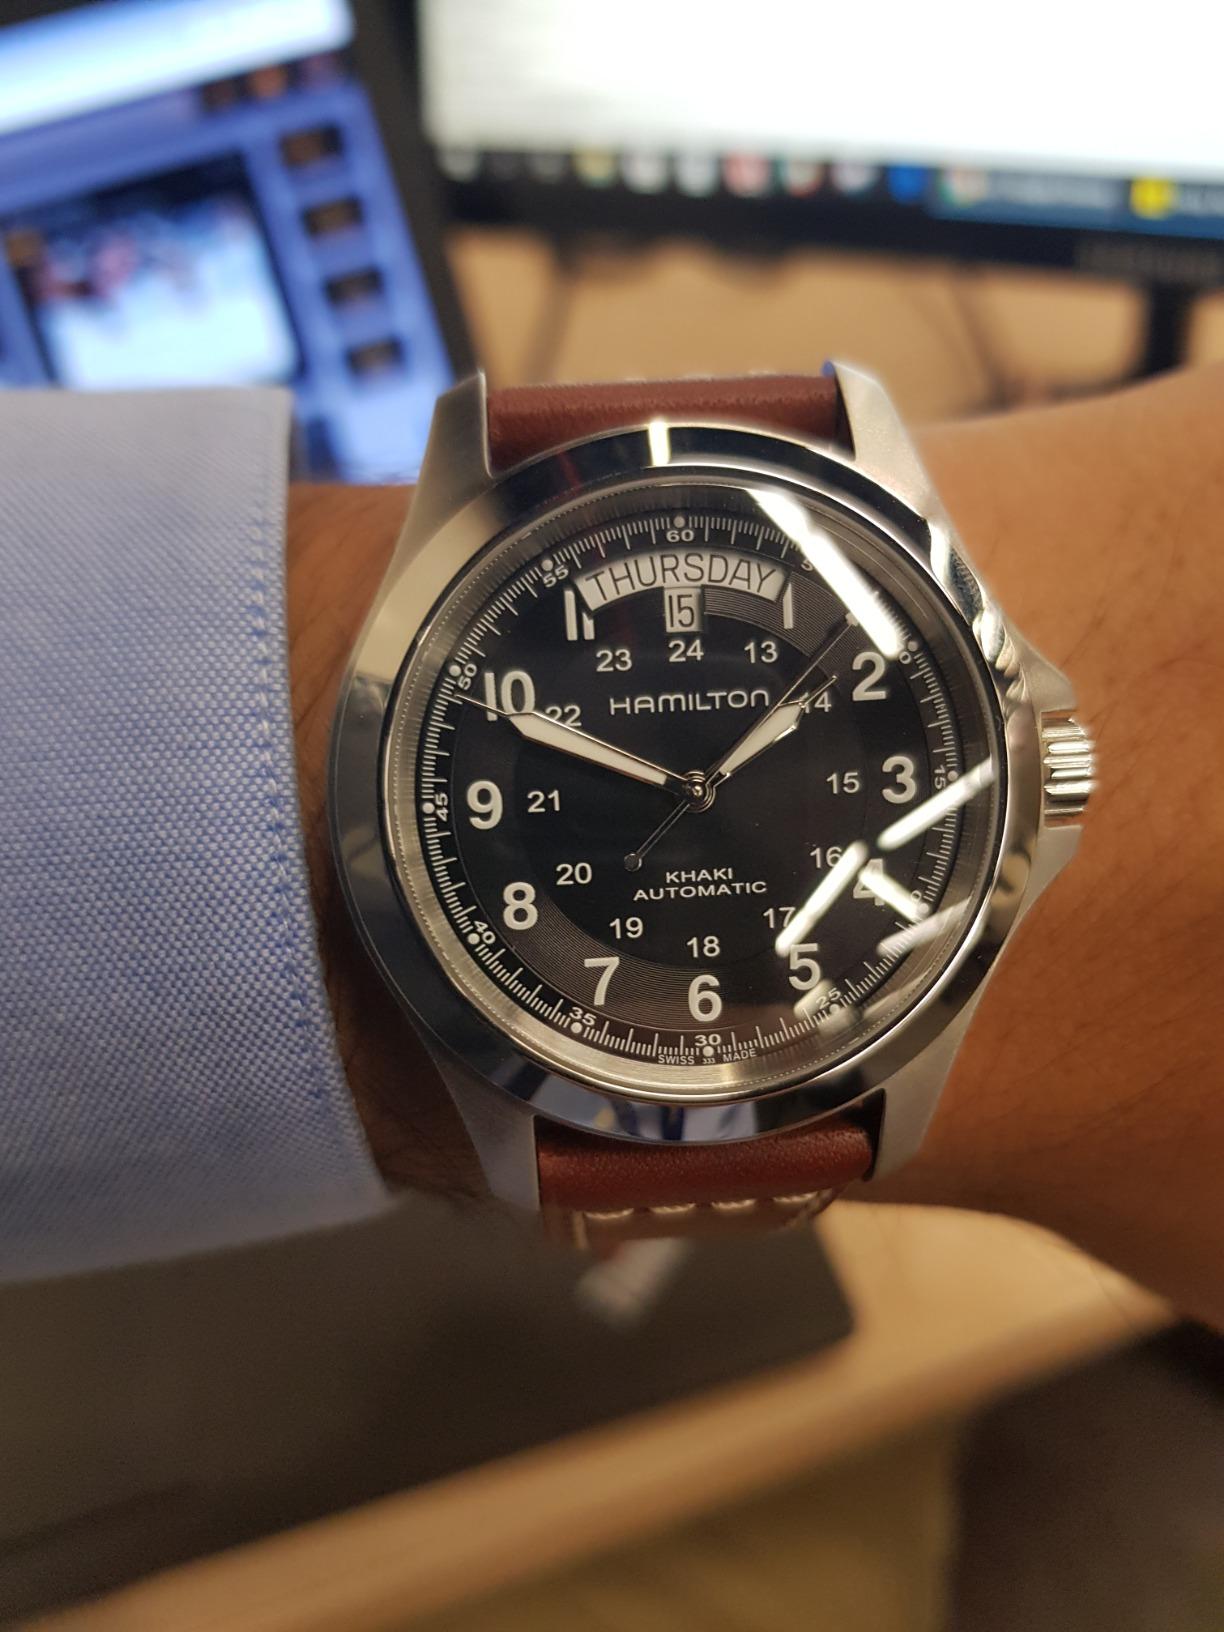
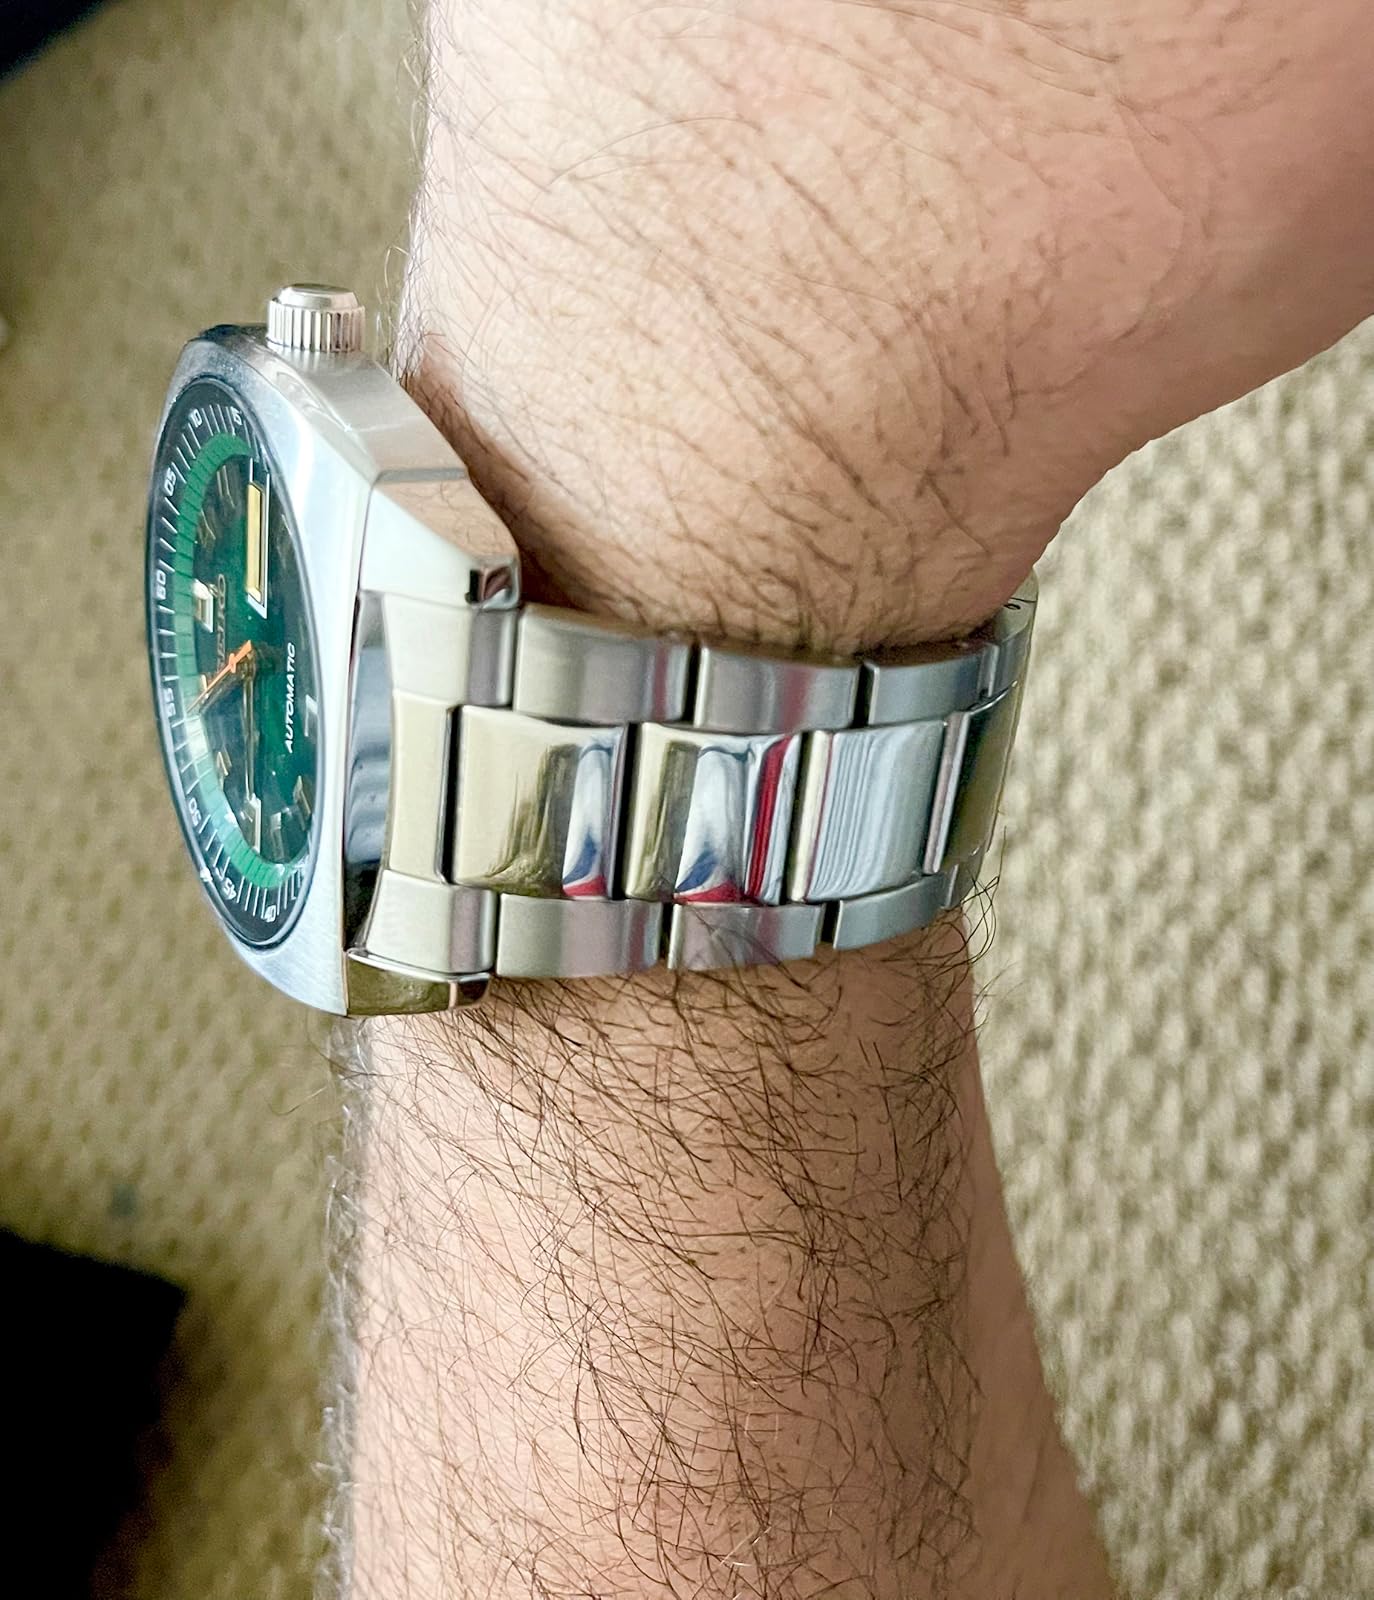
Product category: accessories_watch
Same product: no